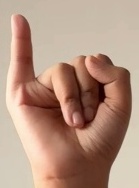
ASL sign: I